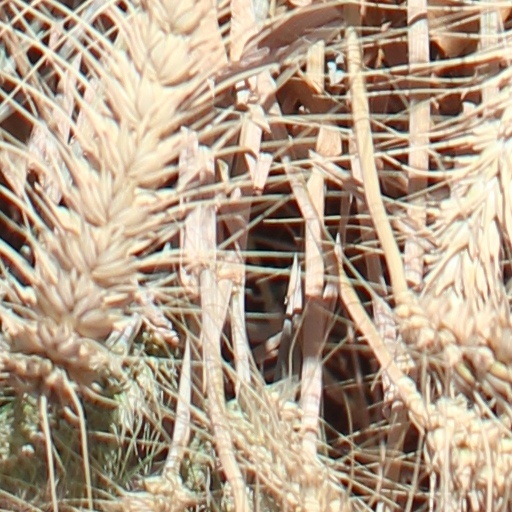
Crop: wheat